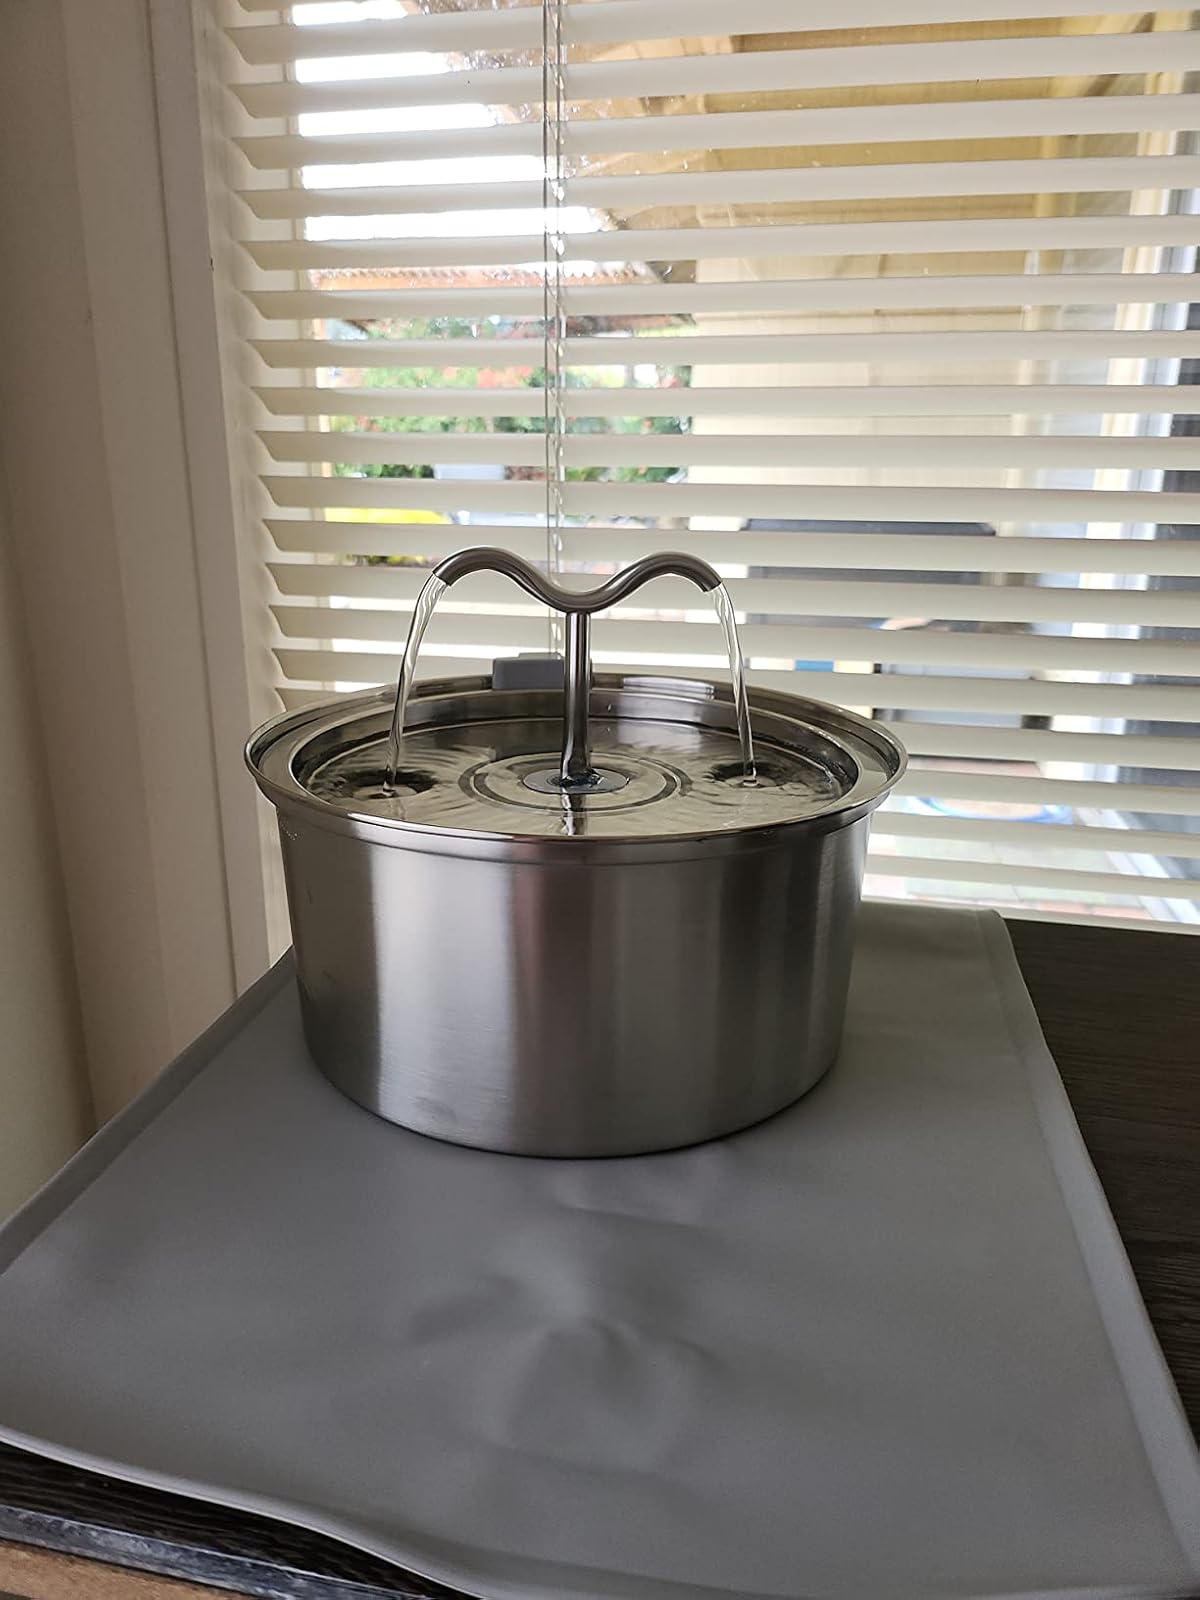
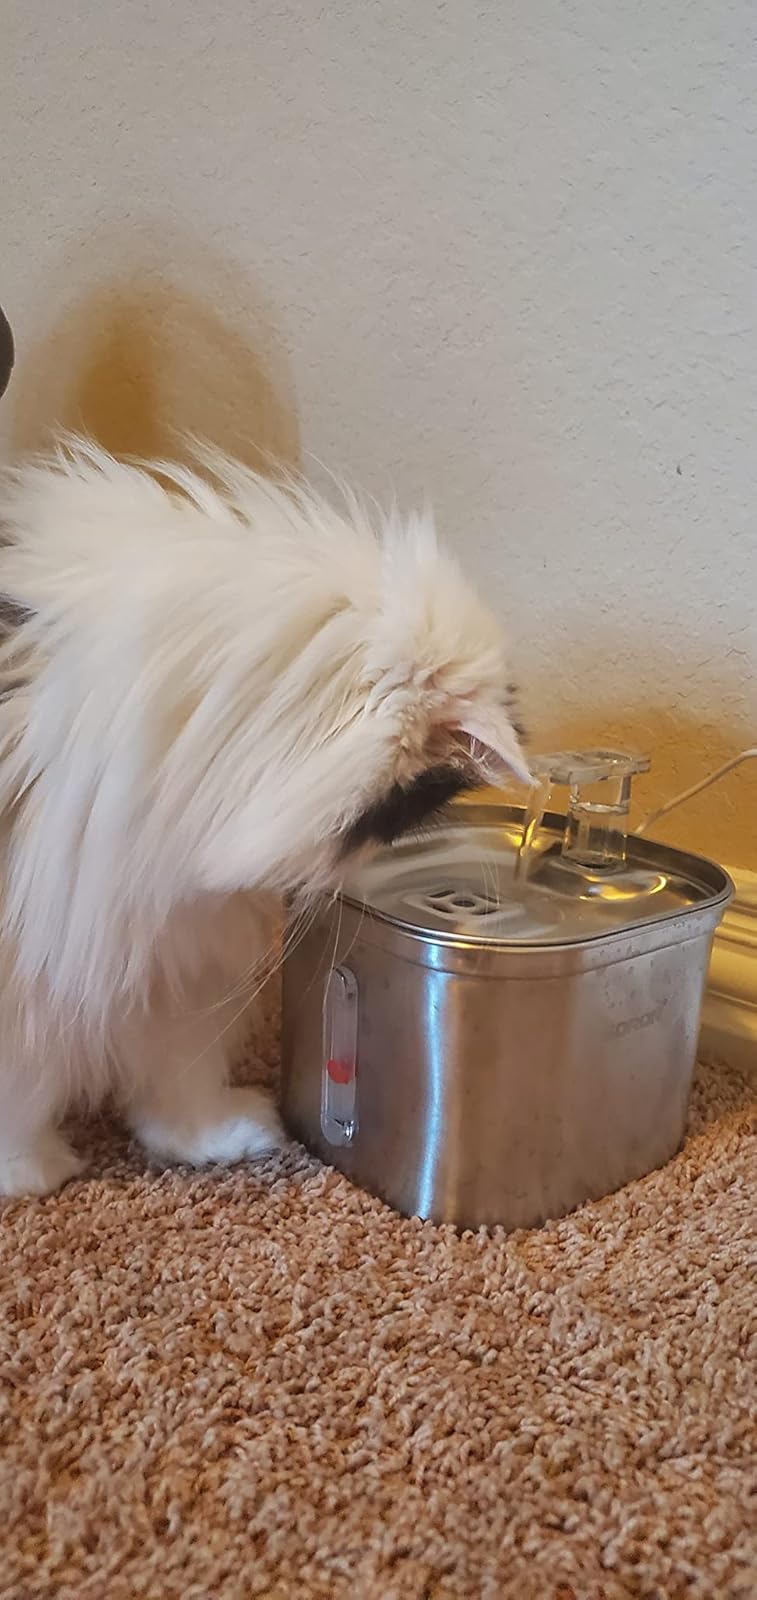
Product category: items_bowl
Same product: no